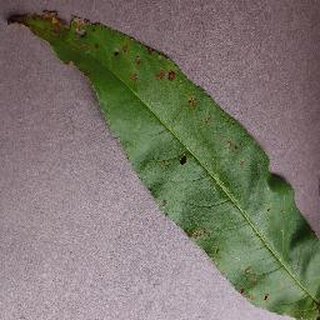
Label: peach_bacterial_spot